Illinois Solar Decathlon

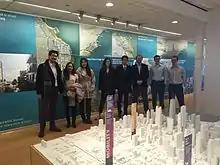
Members of the 2015 ISD Race to Zero competition team meeting with architectural firm Skidmore, Owings, and Merrill, LLP in Chicago, IL to work on their project.

In the fall of 2014, ISD commenced work on the 2015 Race to Zero Competition. Previous 2013 Solar Decathlon member, Matthew McClone, LEED AP BD+C, who worked on the 2013 SD project, Etho, was selected to lead the 2015 Race to Zero Competition. The architectural aspects of the project were headed by Ryan Christiansen. Other notable team members include Priscilla Zhang, LEED GA, Robert Moy, Assoc. AIA, Sean Killarney, LEED GA, and Kasey Colombani. The concept of ISD's 2015 Project was a theoretical deep energy retrofit based on a cottage located in Allerton Park, located in Monticello, Illinois. The name of the project is called Sun Catcher Cottage. The project was then presented in Golden, CO on April 18–20, 2015. Illinois Solar Decathlon was awarded the Grand Winner Finalist during the competition.